Queens Gardens, Dunedin

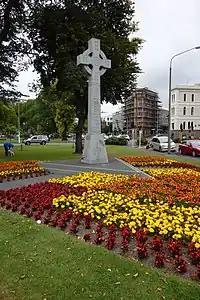
Dunedin's Millennium Cross stands at the northern end of the gardens. The scaffolded Imperial Building and Cream-coloured Commercial Building are visible in the background at the foot of Dowling Street.

Queens Gardens (officially but ungrammatically spelt without an apostrophe, but commonly spelt with one as Queen's Gardens) is a roughly triangular area of trees and lawn in central Dunedin, New Zealand.